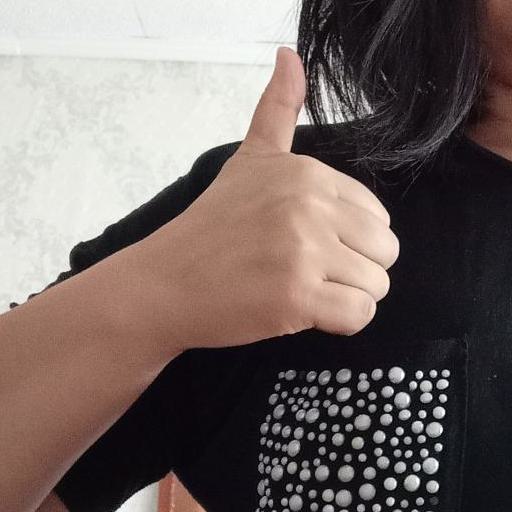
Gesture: like